Lake Estancia

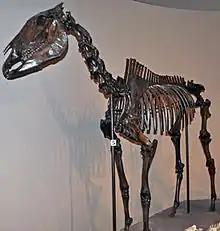
"Equus occidentalis" skeleton

The fossil animal fauna at Lake Estancia is represented by Rancholabrean species. Fossils include ducks, the large horse "Equus occidentalis" and tiger salamander. There were mammoths at the lake, either after it dried up or during the "Lake Willard" stage. Based on pollen data, sagebrush grassland occurred around Lake Estancia, with pine-spruce woodland in the Manzano Mountains. Increased water availability probably allowed grazing animals to thrive around the lake.